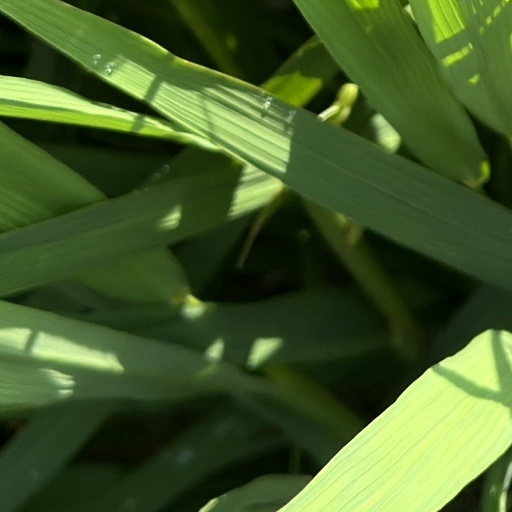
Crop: rice